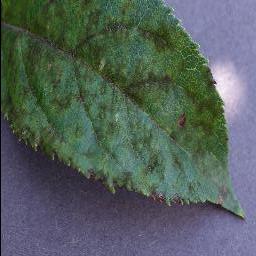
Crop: apple
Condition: scab